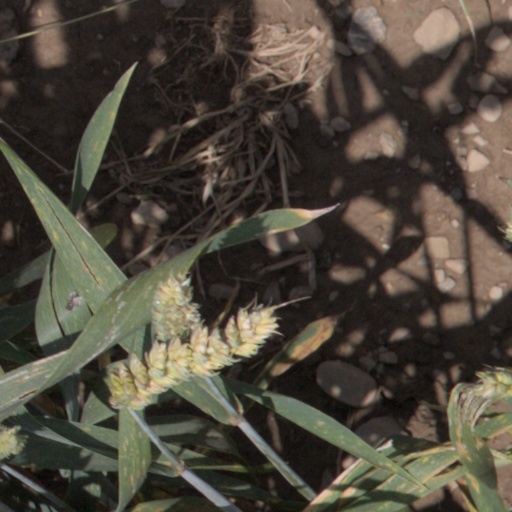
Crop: wheat